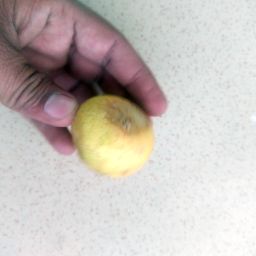
Fruit: Lime
Quality: Bad